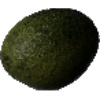
Label: Avocado 1